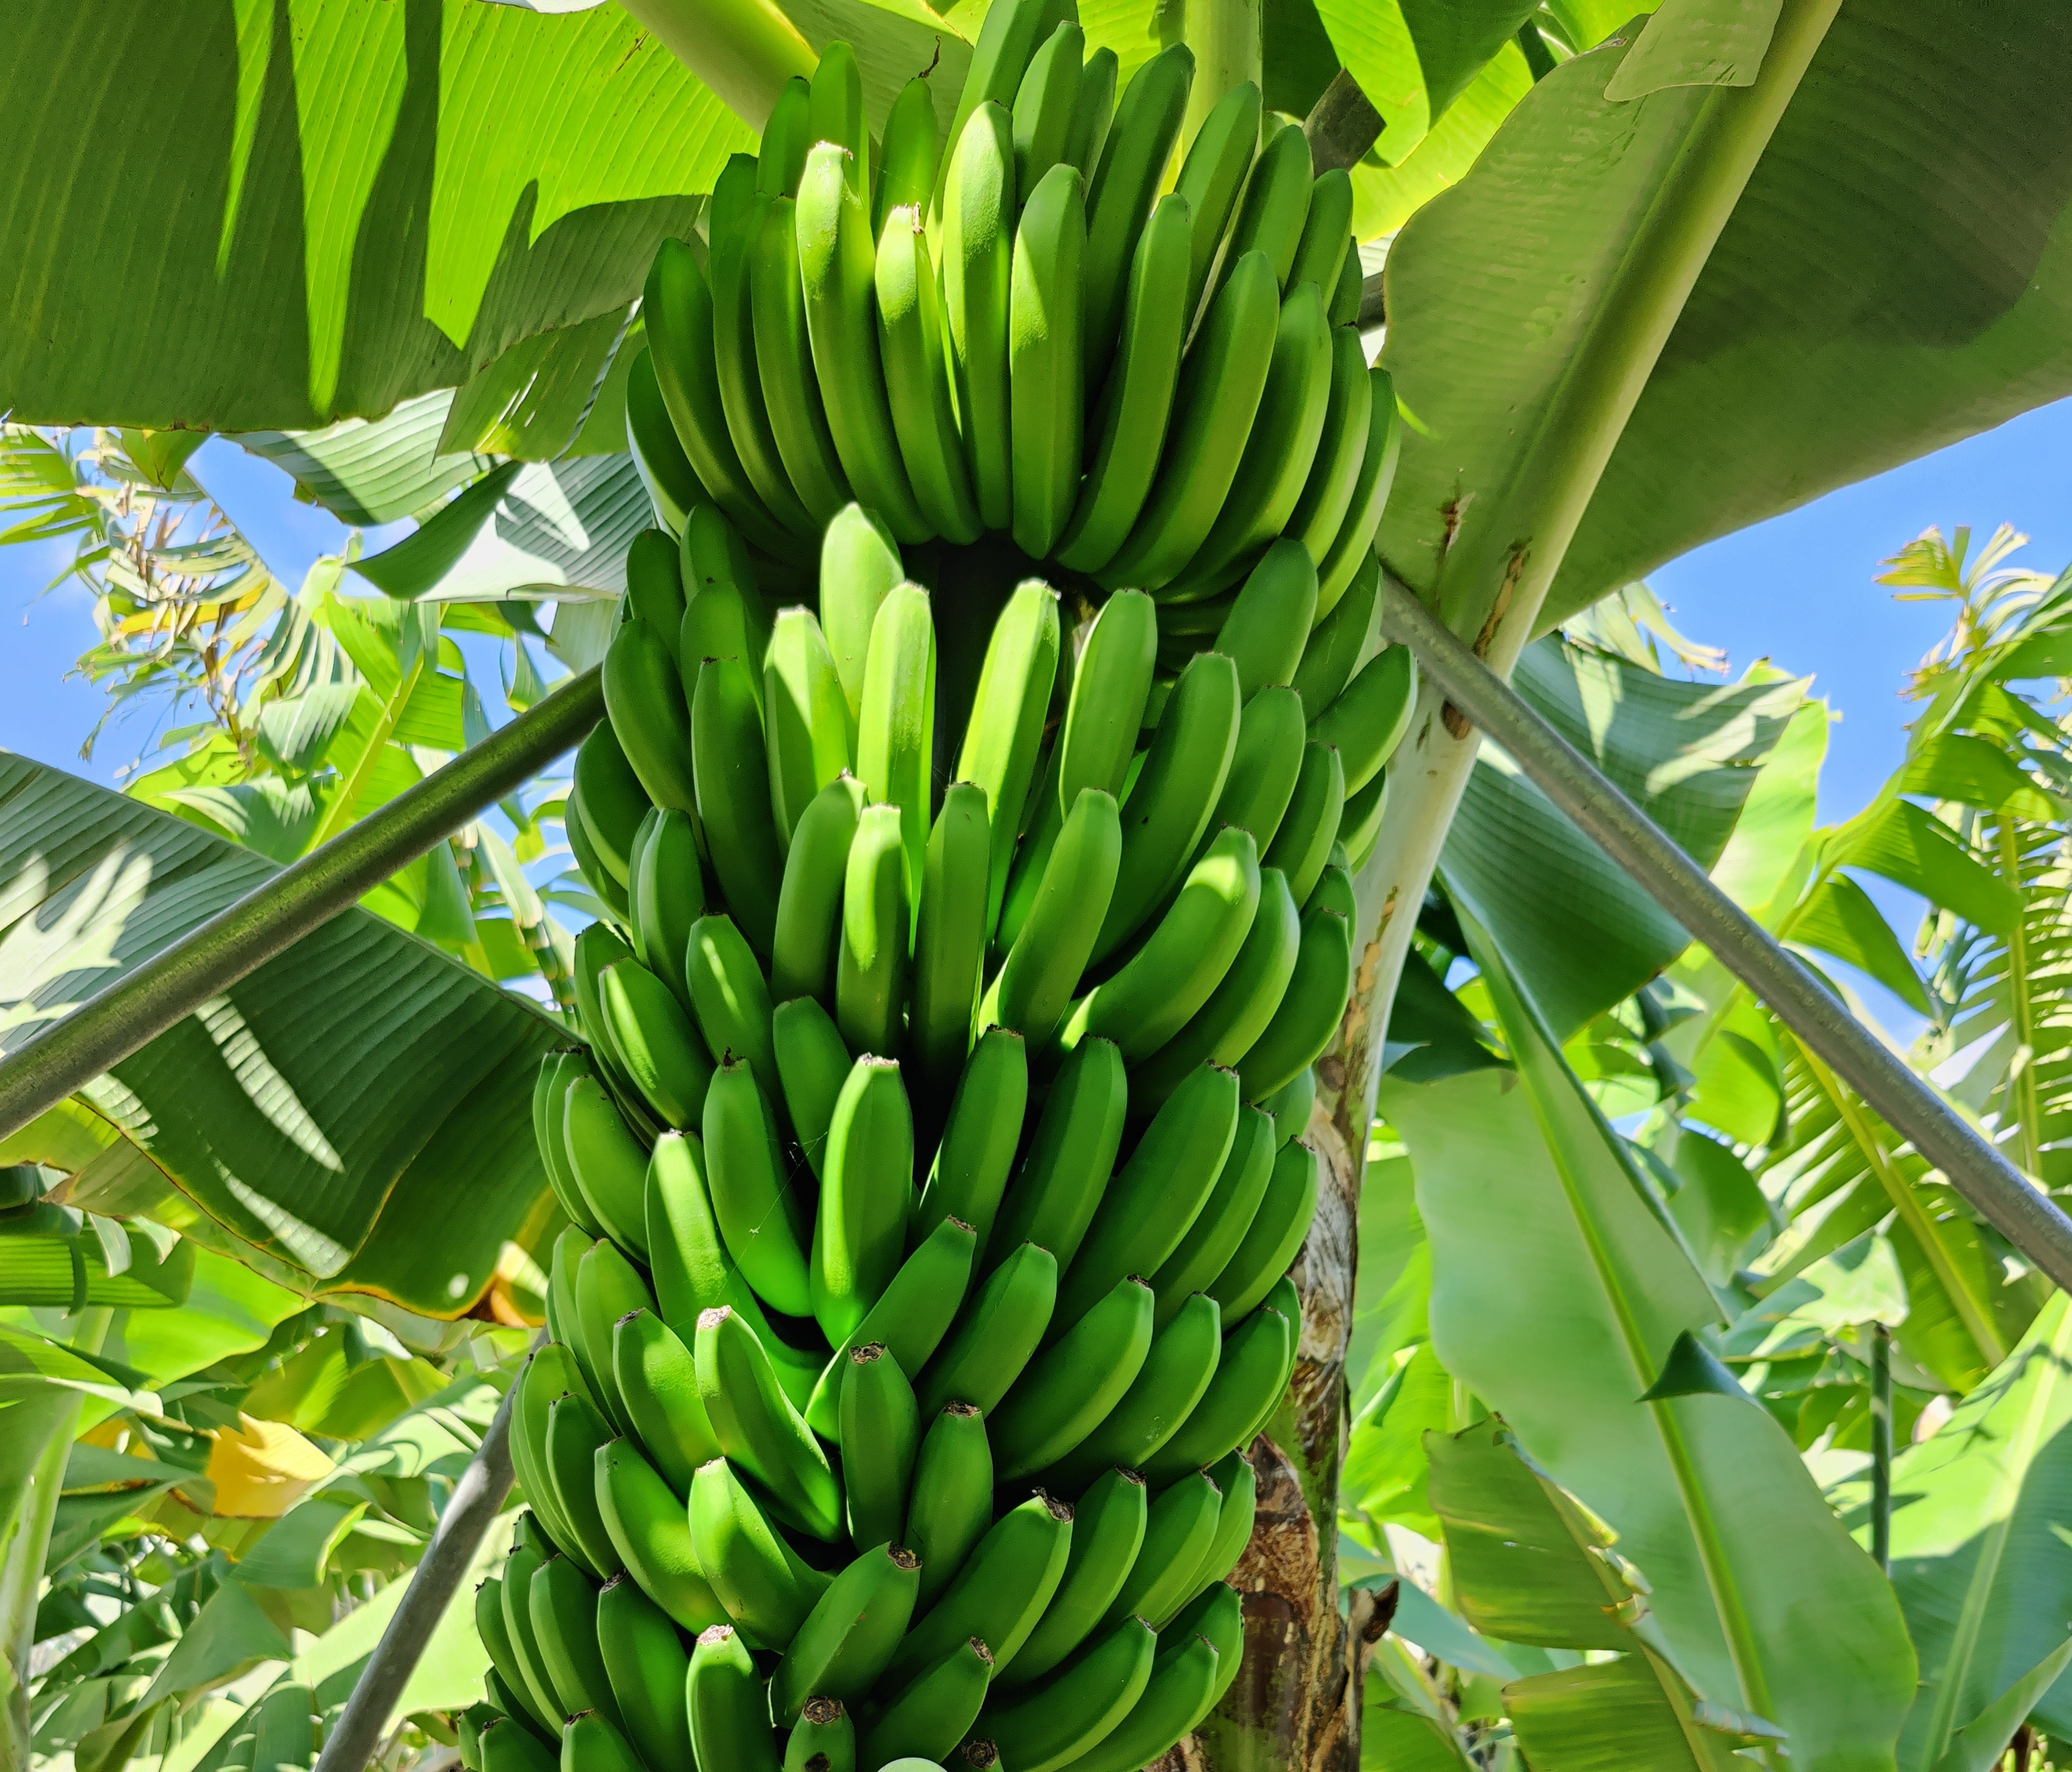
Label: Keep